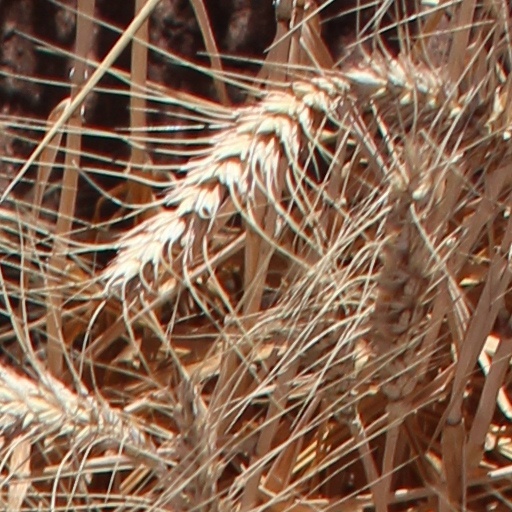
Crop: wheat